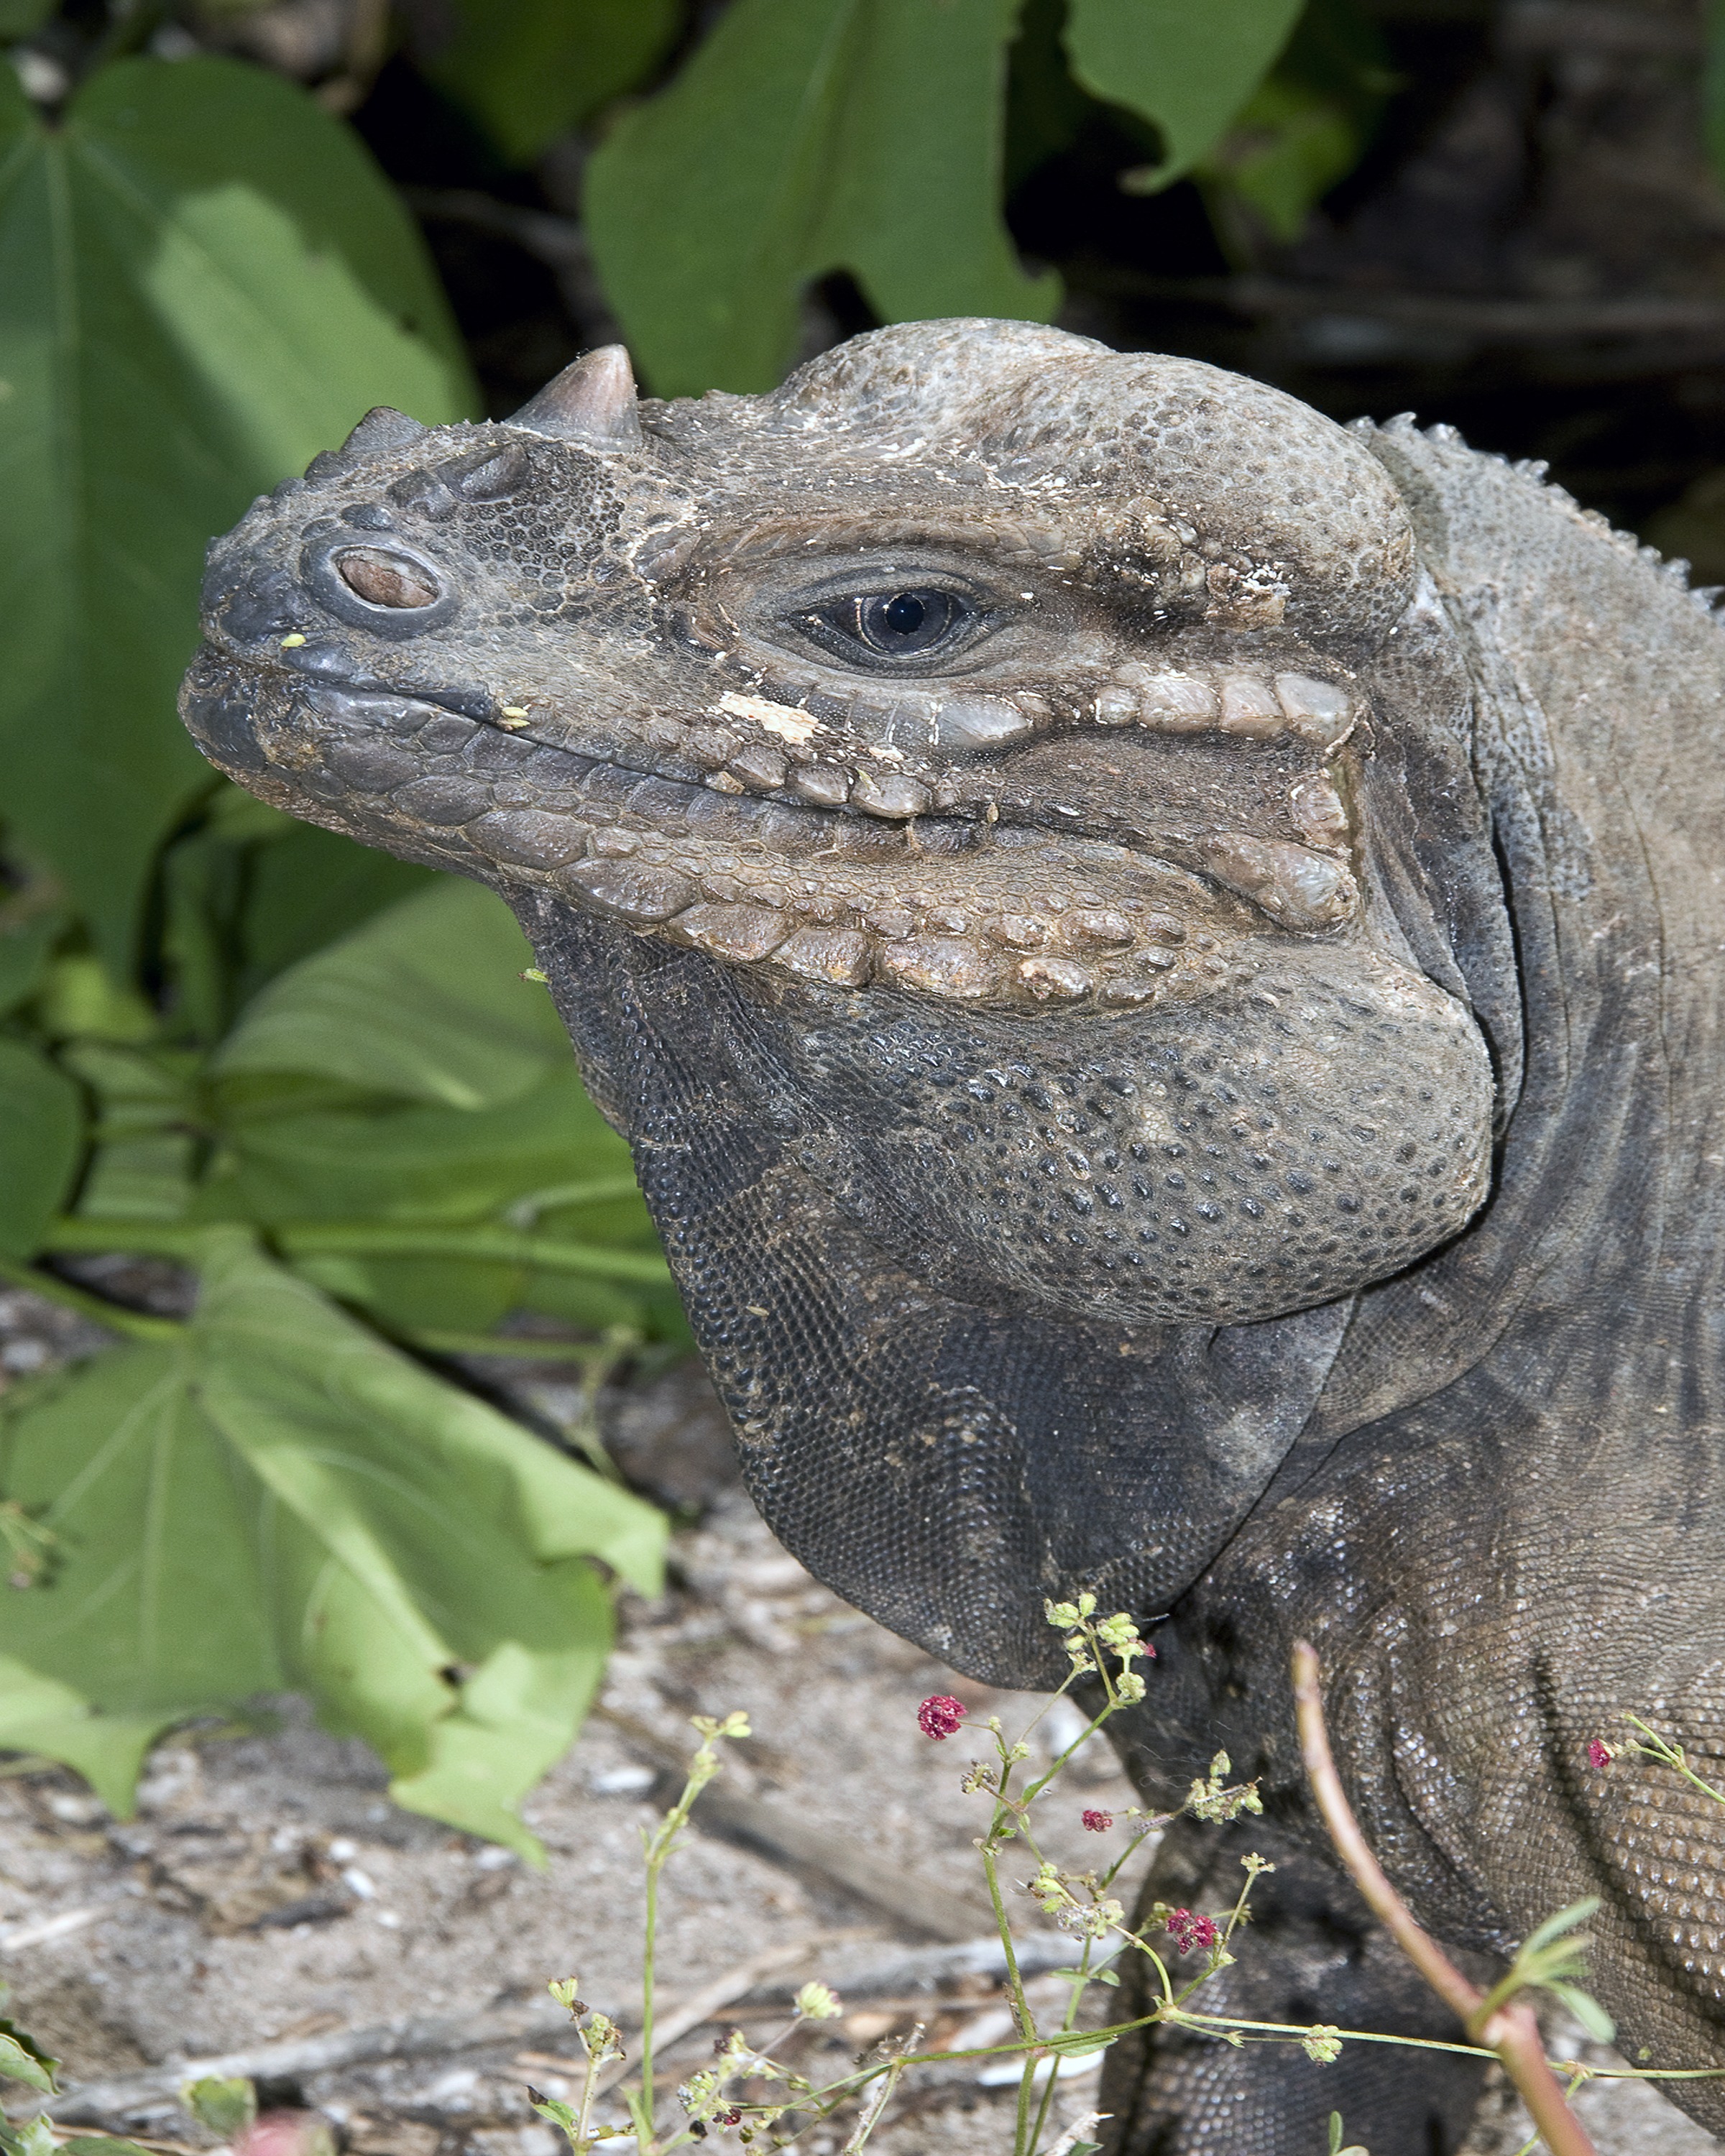
nature, grass, wildlife, macro, reptile, iguana, fauna, lizard, plants, close up, outside, vertebrate, agamidae, common snapping turtle, scaled reptile